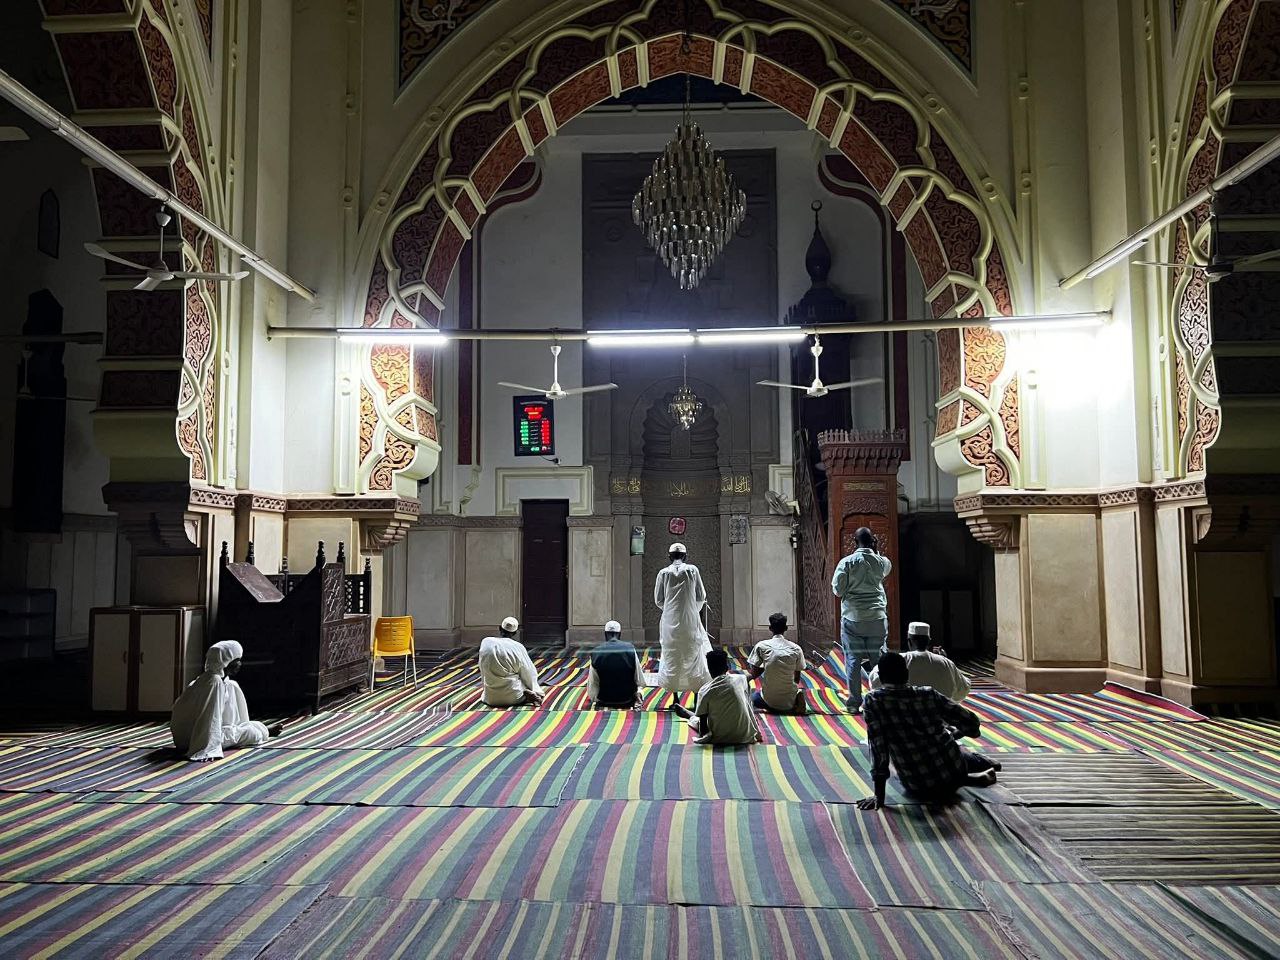
الوصف بالفصحى: جامع كبير مفروش فيه بروش صلاة فيهو ناس بتصلي وناس قاعدة
الوصف بالعامية السودانية: جامع كبير مفروش فيه بروش صلاة فيهو ناس بتصلي وناس قاعدة
التصنيف: Public Spaces & Infrastructure